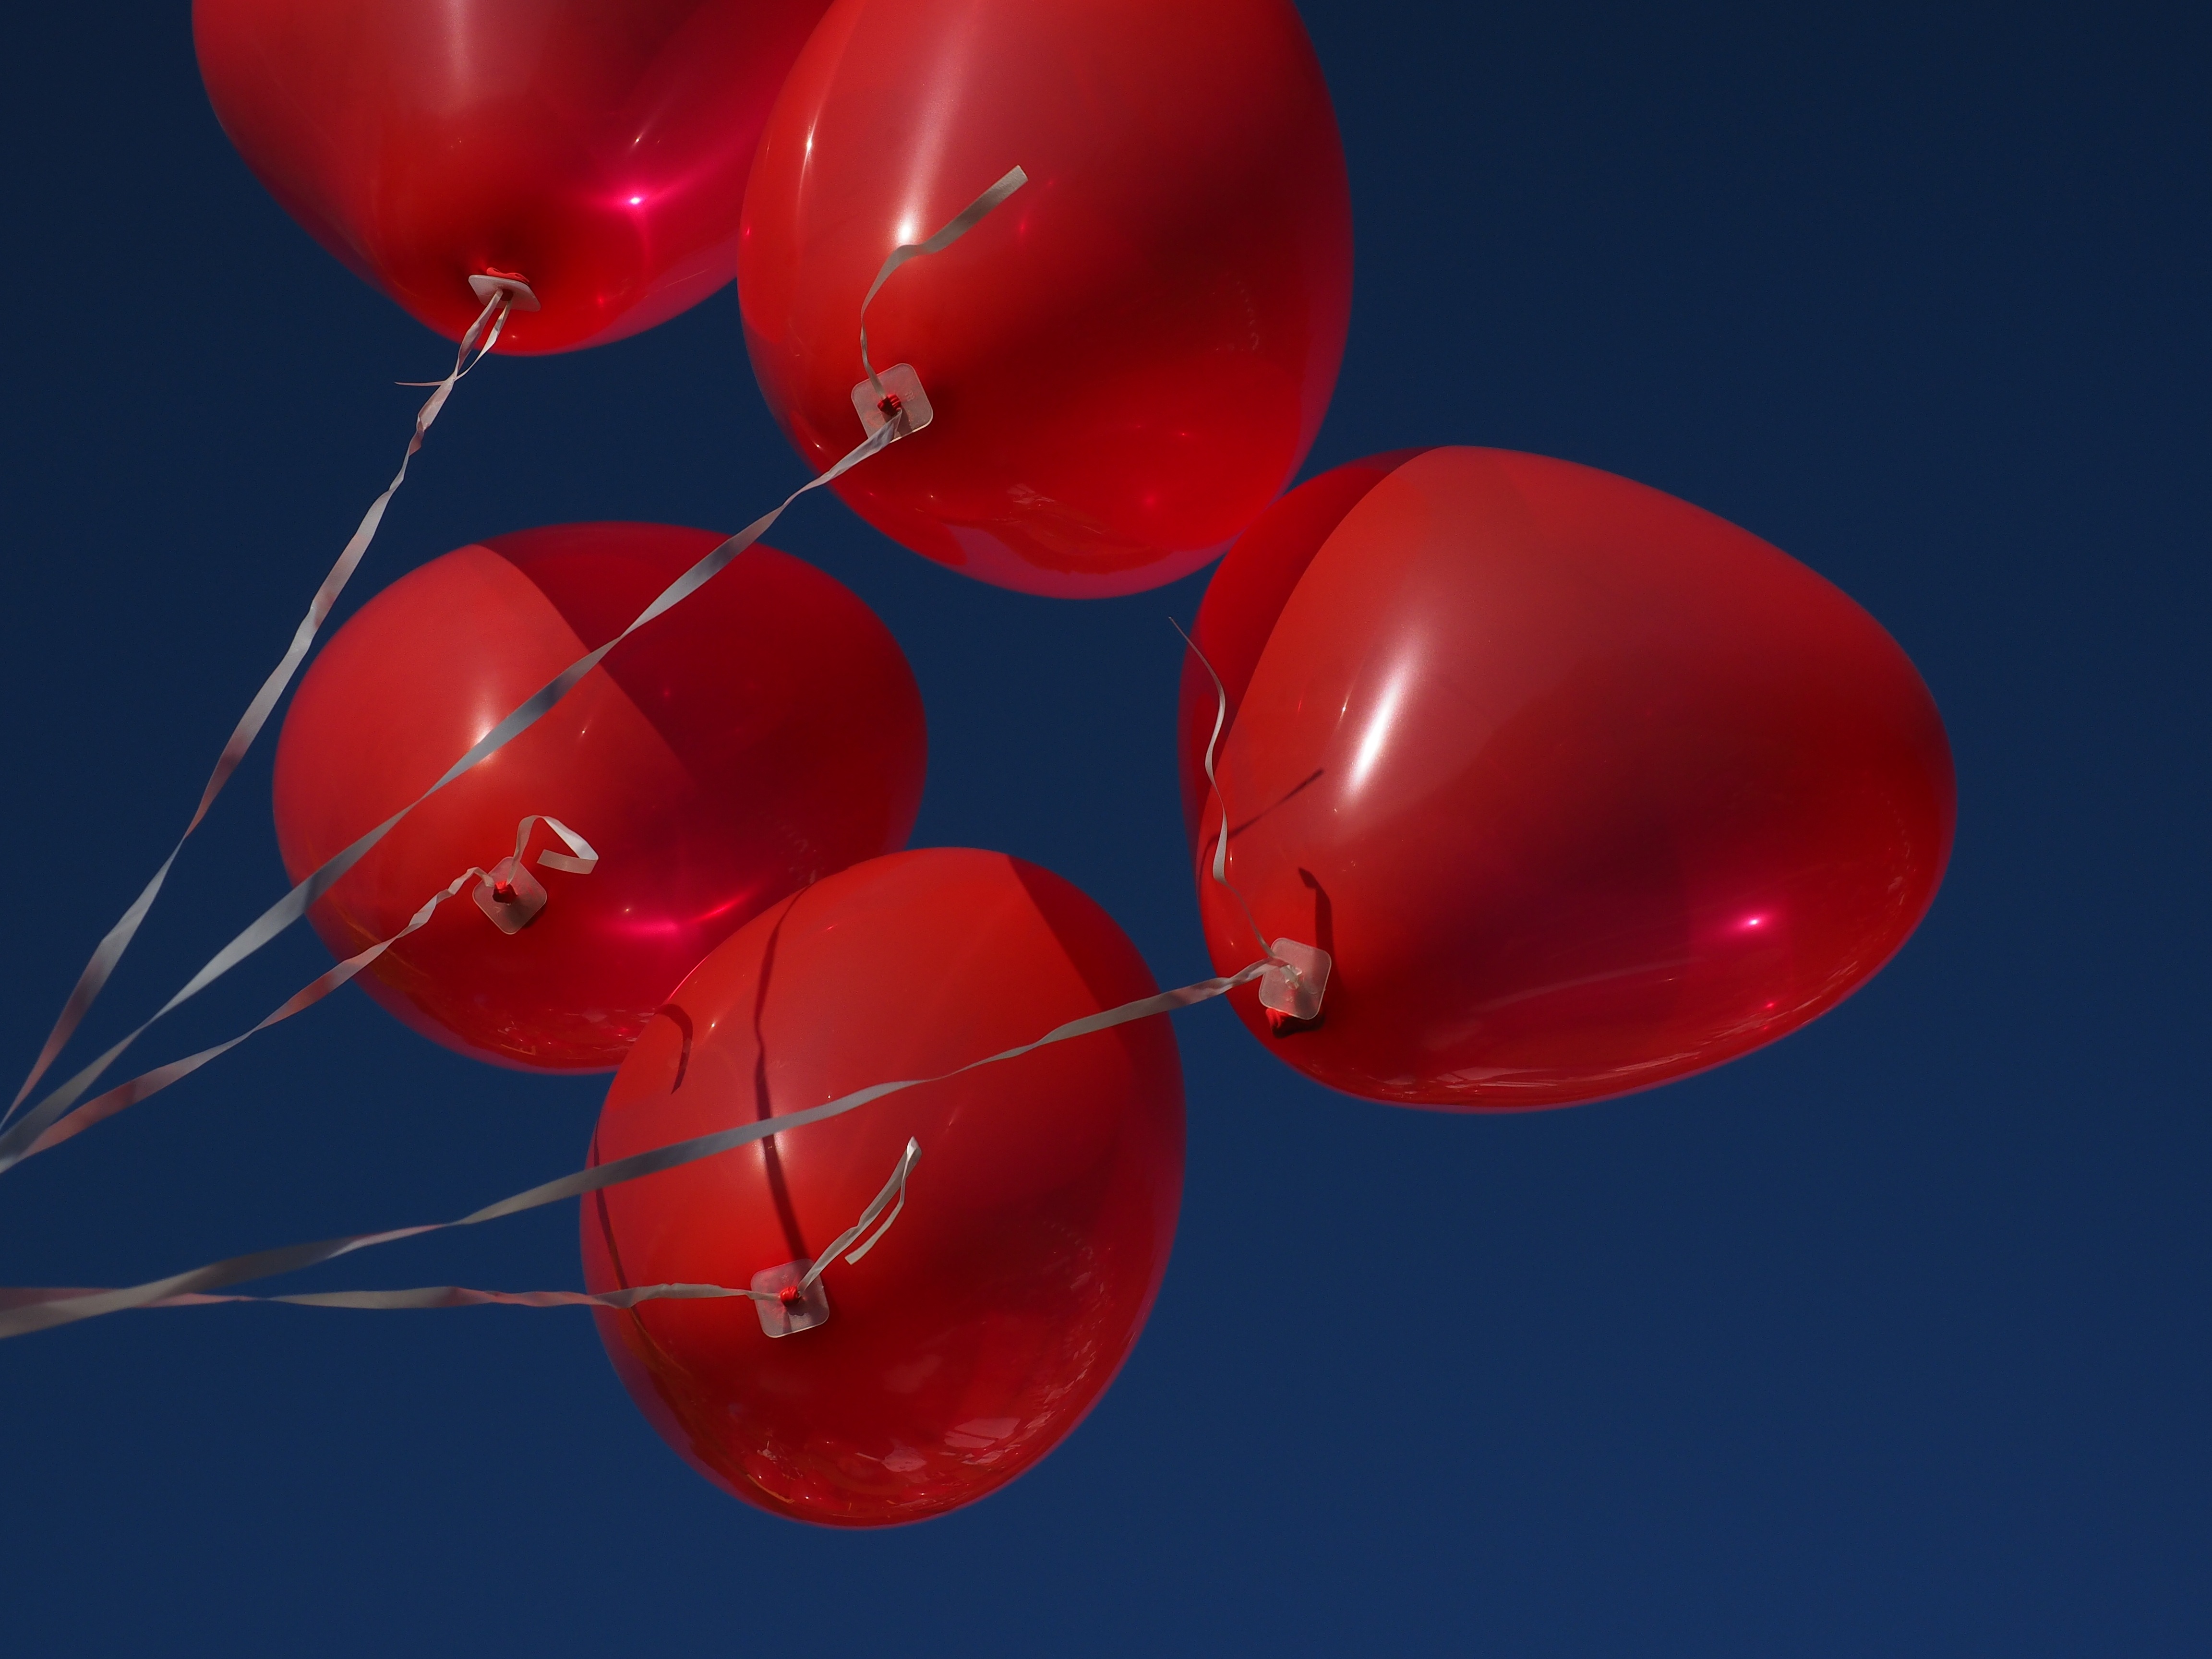
flower, petal, balloon, love, heart, red, color, romance, romantic, toy, circle, wedding day, heart shaped, illustration, relationship, balloons, macro photography